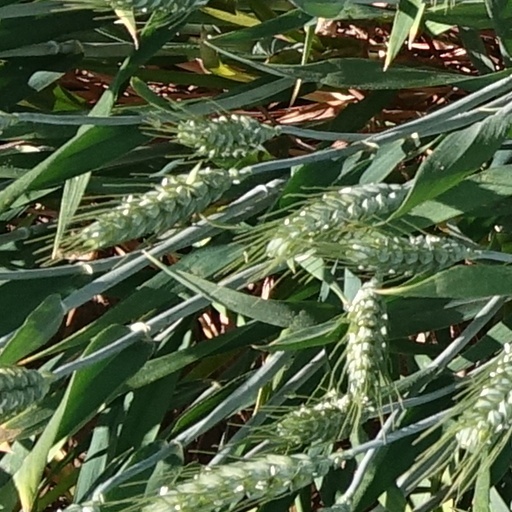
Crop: wheat